KRVM-FM

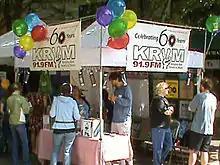
Refer to caption

KRVM-FM (91.9 MHz) is a community radio station in Eugene, Oregon, United States. KRVM's primary programming is available via online streaming, with listener-supporters located around the world. The station license and studio facility are owned by Eugene School District 4J, but the school district provides no direct funding to the station; all funding comes from listener supporters, business underwriters, and the Corporation For Public Broadcasting. The main studio is located at Sheldon High School, with a satellite studio at Spencer Butte Middle School.